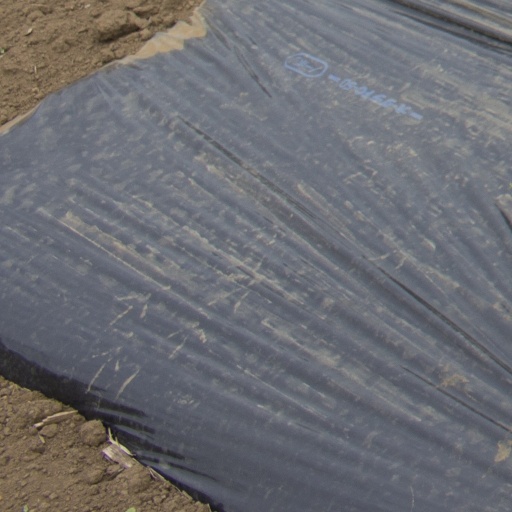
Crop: Jerusalem artichoke